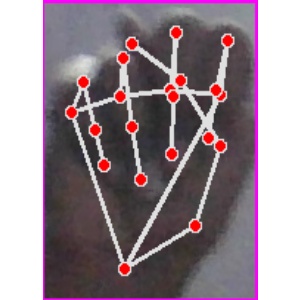
अक्षर: न